EOKA

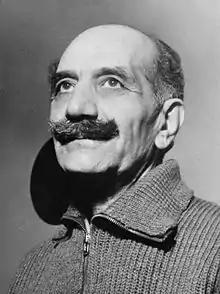
George Grivas

Cyprus, an island in the Eastern Mediterranean inhabited mostly by Greeks, was conquered by the Ottoman Empire from 1571 and remained under its control until 4 June 1878, when in the aftermath of the Russo-Turkish War, it was handed to the British empire. By that time, a sizeable Turkish minority population had also been established in the island. As nationalistic tendencies grew in both major population groups, Greek Cypriots advocated for "Enosis" (Union with Greece) which was a part of the Megali idea. The origins of Enosis date back to 1821, the year when the Greek War of Independence commenced, and the archbishop of Cyprus, his archdeacon, and three bishops were beheaded by the Ottoman colonial administration, amongst other atrocities. In 1828, Ioannis Kapodistrias, the first governor of Greece, asked for the union of Cyprus with Greece, while small-scale uprisings also occurred. In 1878, when British general Wolsely came to Cyprus to formally establish British rule, he was met by the archbishop of Kition who, after welcoming him, requested that Britain cede Cyprus to Greece. Initially, the Greek Cypriots welcomed British rule, as they were aware that the British had returned the Ionian Islands to Greece in 1864. They were also hopeful for British investment in Cyprus, which the Ottoman occupation left as an impoverished island.